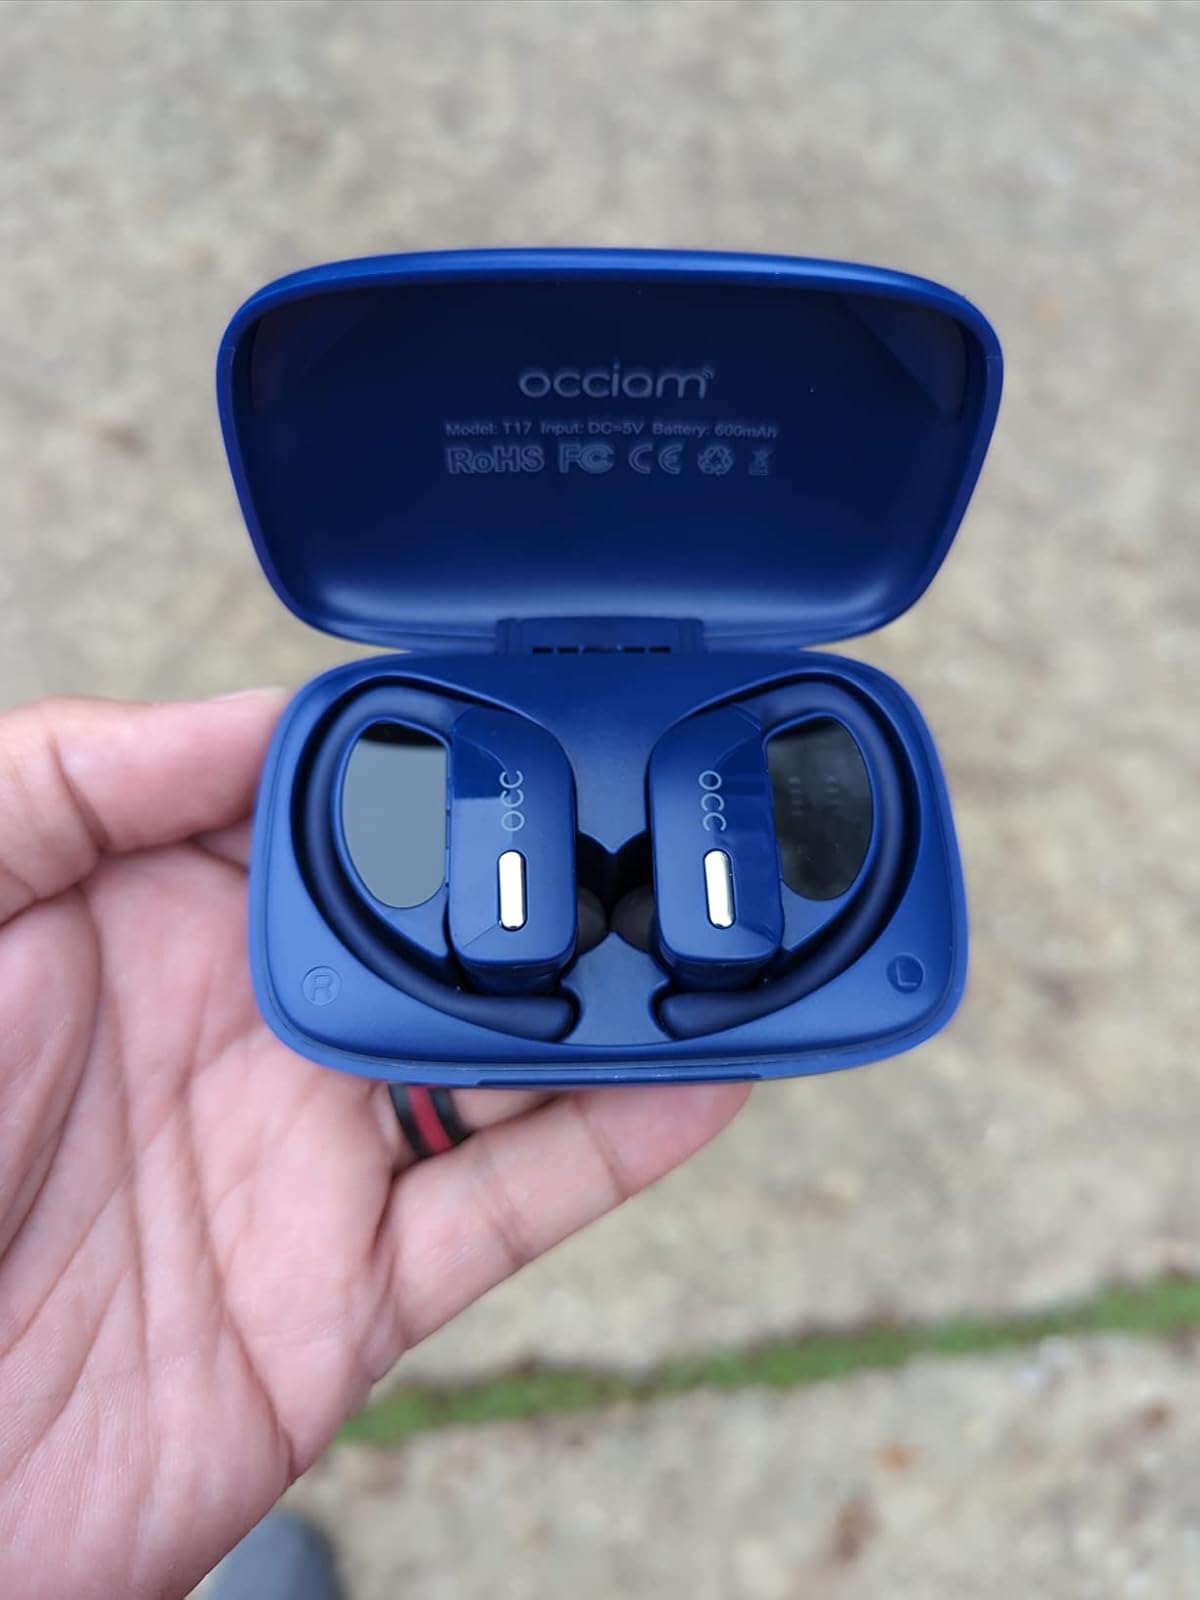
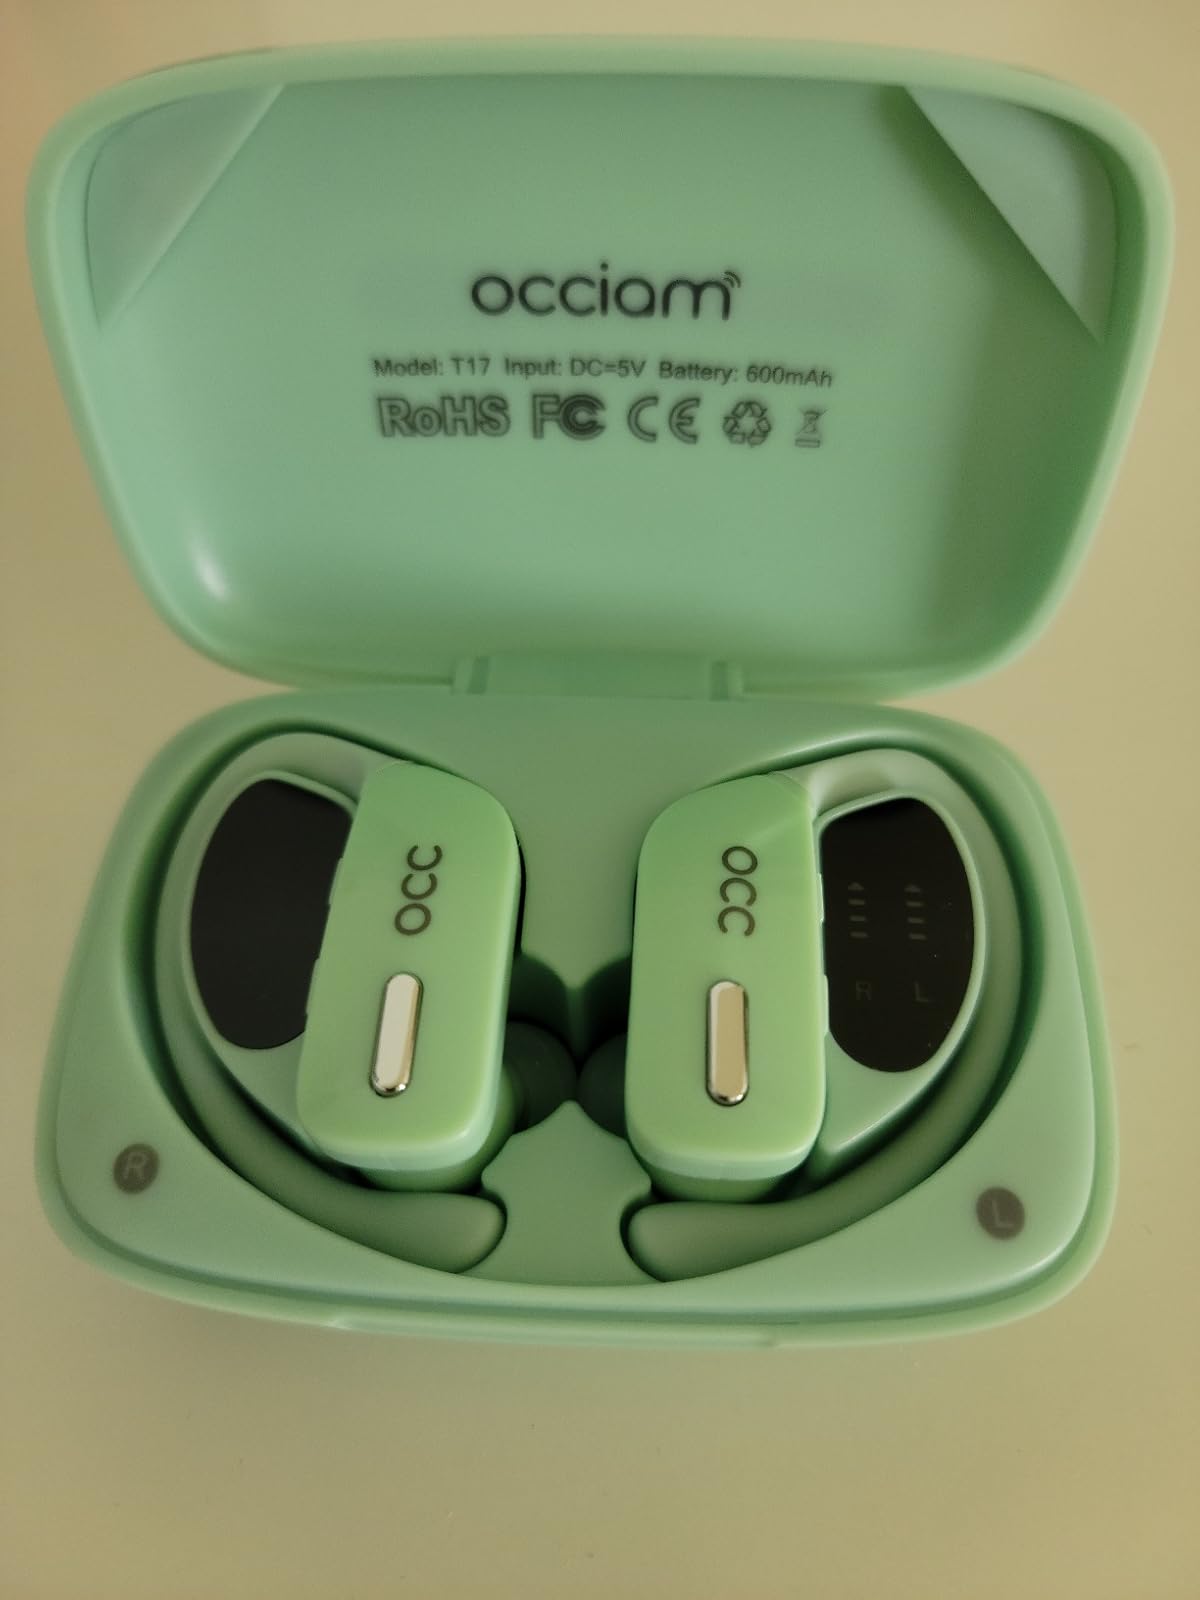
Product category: earbuds
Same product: no